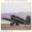
Label: airplane